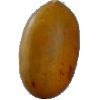
Label: Cucumber Ripe 2